History of marriage in California

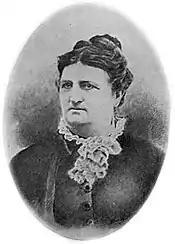
Josefa Carrillo Fitch

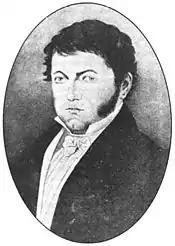
Henry Delano Fitch

In 1829 a controversy erupted when the Spanish Governor was asked to intervene in the marriage between a local San Diego Spanish woman and a foreigner.